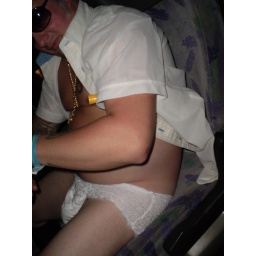
the bus ride home on friday passed by very quickly with comedy like this to keep us entertained